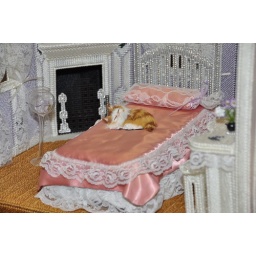
Weirder even than the he-men in the machine shop, were these knitted dollhouses.  The cat makes me itchy even now.